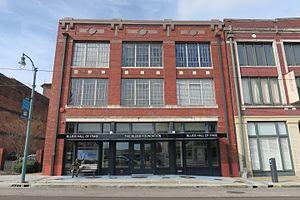
Le Blues Hall of Fame est une série de listes honorifiques intégrant des artistes, des ouvrages et autres personnes ayant contribué significativement à la renommée et à la propagation du blues. Il a été créé en 1980 par la Blues Foundation, association américaine située à Memphis, Tennessee qui regroupe plus de 135 organisations liées au blues.